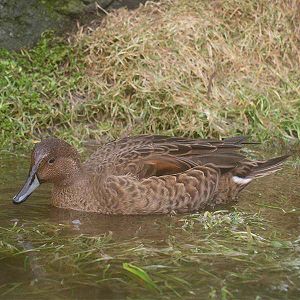
Kerguelenspidsand
Kerguelenspidsand er en andefugl, der lever på Crozetøerne og i Kerguelen-øgruppen beliggende i den sydlige del af det Indiske Ocean.